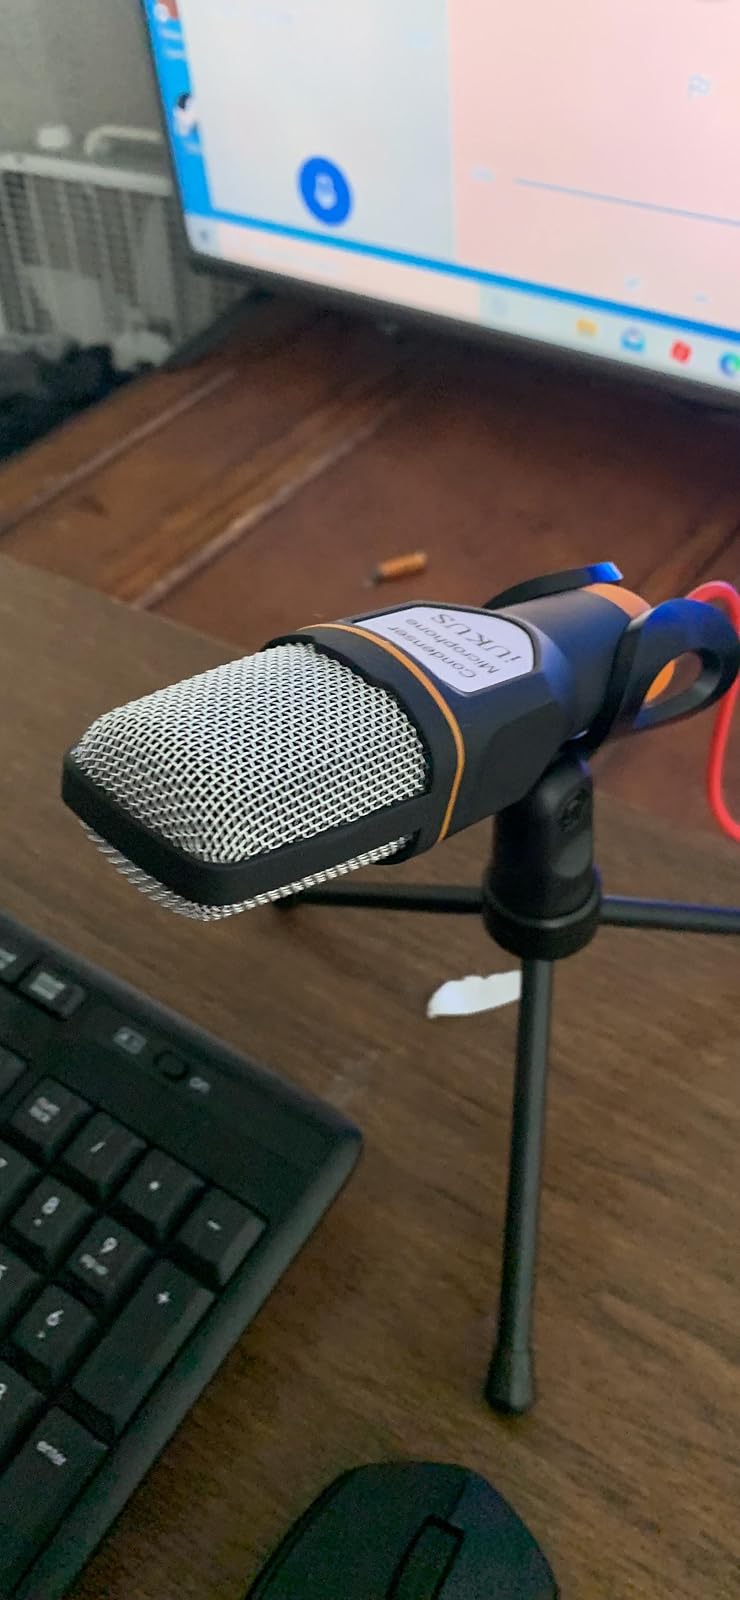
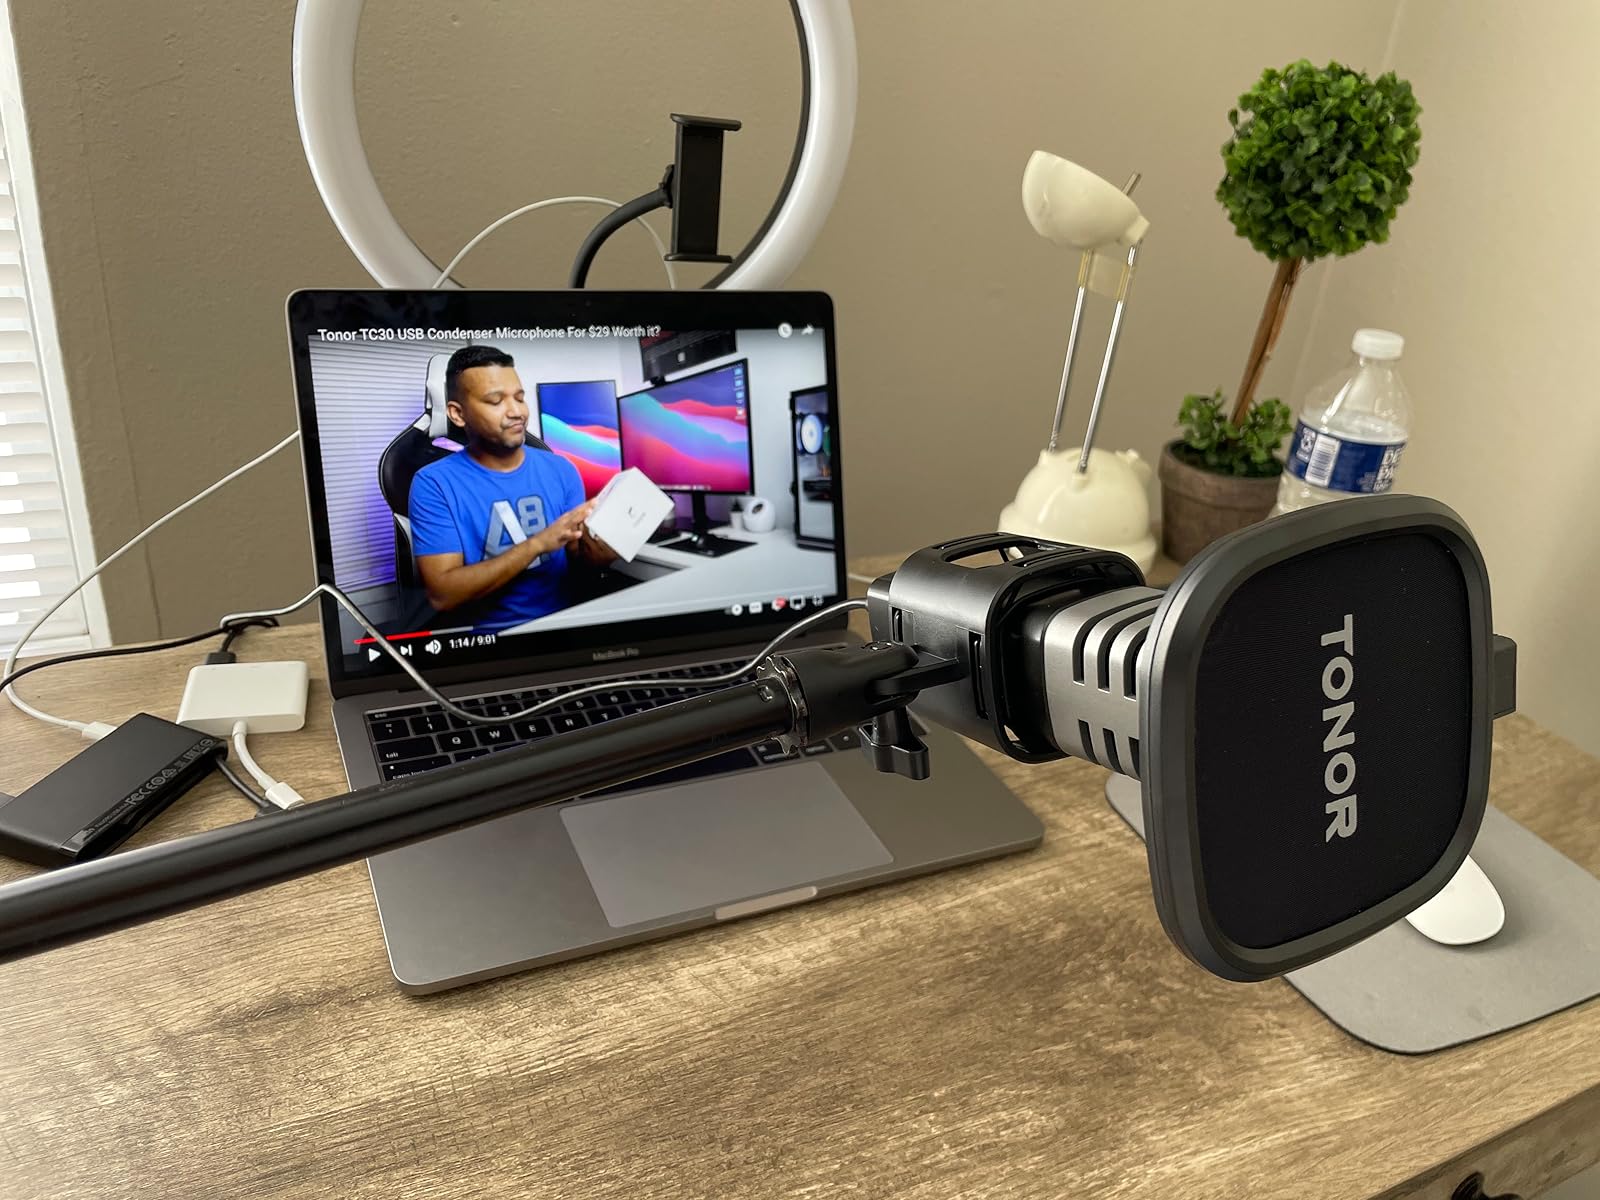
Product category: microphone
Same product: no